Referendums by country

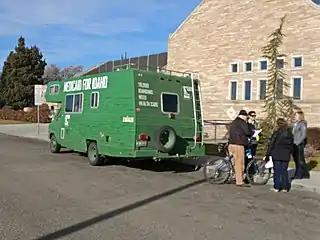
An initiative canvassing campaign, Medicaid for Idaho, to put Medicaid expansion on the ballot; the Methodist Cathedral of the Rockies hosted the volunteers

Although acts of Parliament may permit referendums to take place, the doctrine of parliamentary sovereignty means any act of Parliament giving effect to a referendum result could be reversed by a subsequent act of Parliament. As a result, referendums in the United Kingdom cannot be constitutionally binding, although they will usually have a persuasive political effect.